Gomal River

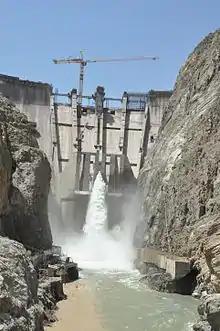
The Gomal Zam Dam was inaugurated in 2013.

The damming of this river at Khajuri Kachh was envisaged as far back as 1898, even after its administrative approval by the Government of Pakistan in 1963. Work on the Gomal Zam Dam was stopped in 1965; not to restart till 2001 during the rule of Pervez Musharraf. while it was opened and inaugurated in 2013.